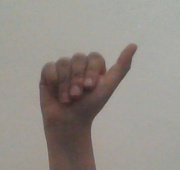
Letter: dhad